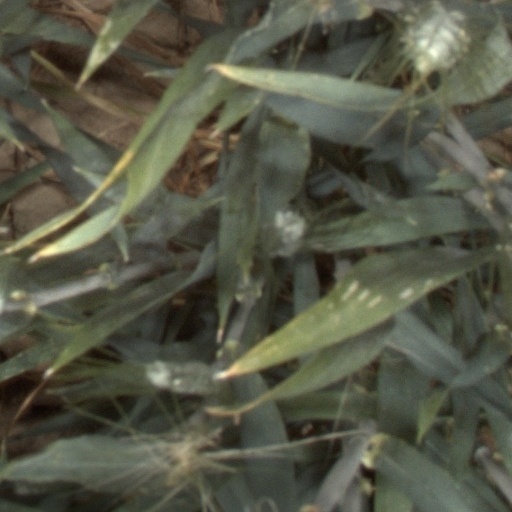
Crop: wheat